Vrå railway station

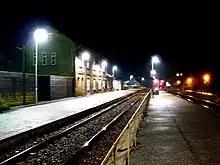
Vrå station by night in 2009

The station opened in 1871 as the branch from Nørresundby to Frederikshavn of the new Vendsyssel Line opened on 16 August 1871. On 7 January 1879, at the opening of the Limfjord Railway Bridge, the Vendsyssel line was connected with Aalborg station, the Randers-Aalborg railway line and the rest of the Danish rail network.